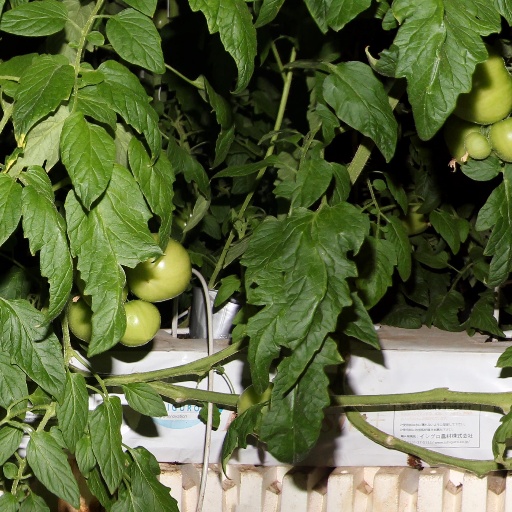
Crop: tomato